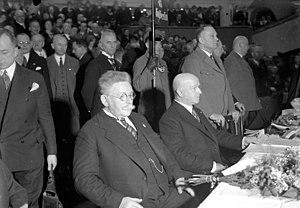
Alfred Hugenberg est un homme d'affaires et un homme politique allemand, né le 19 juin 1865 à Hanovre et mort le 12 mars 1951 à Extertal. Chef du Parti national du peuple allemand de 1928 à 1933, il est membre du premier cabinet d'Adolf Hitler en 1933, en tant que ministre de l'Économie et de l'Alimentation.